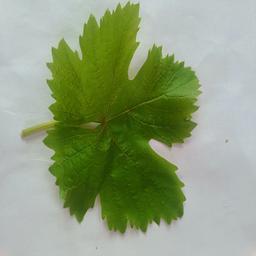
Label: Healthy Leaves